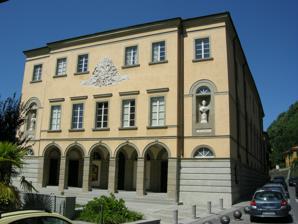
Building: Teatro Alfieri, Castelnuovo di Garfagnana
Country: Italy
Year built: 1860
The Teatro Alfieri is a 19th-century theatre and opera house in the town of Castelnuovo di Garfagnana , region of Tuscany , Italy. The theatre The theater was erected in 1860, commissioned by the local Counts Luigi and Giovanni Carli. The latter also aided in the design along with Antonio Vittoni . It was originally dedicated to Vittorio Emanuele II, and it acquired its present name, in honor of the playwright Vittorio Alfieri , following the establishment of the republic after the war. Another Alfieri theater was once found in Florence , and another in Asti . At one time, the theater sponsored regular opera seasons, but then changed to film performances after the War, and finally closed. It was purchased by the Town Council of Castelnuovo, and reopened in 2006. References